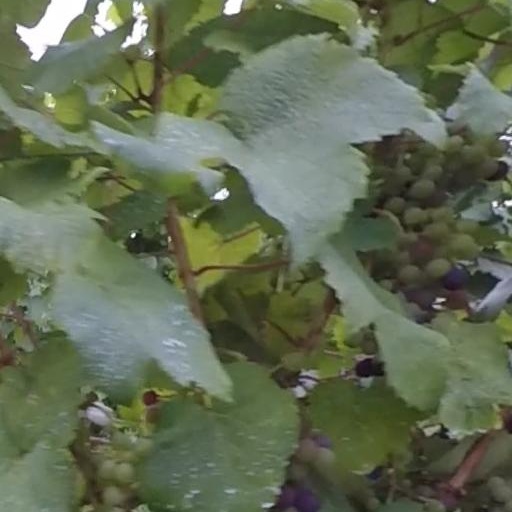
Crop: grape